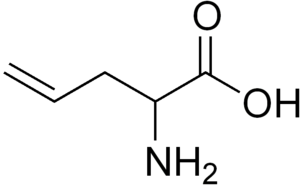
L'allylglycine est un dérivé allylique de la glycine, un acide aminé protéinogène. Il s'agit d'un inhibiteur de la glutamate décarboxylase, une enzyme qui intervient dans la biosynthèse du GABA, un neurotransmetteur important du cerveau. L'inhibition de cette enzyme bloque la production de GABA, ce qui en réduit la concentration. Elle déclenche des crises d'épilepsie chez l'animal, probablement en raison de son activité inhibitrice de la glutamate décarboxylase.